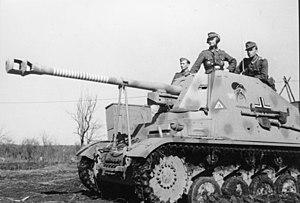
Un chasseur de chars est un véhicule blindé, type particulier de canon automoteur, destiné principalement à la lutte antichar.
Le Marder II est un chasseur de chars allemand construit à partir du châssis du char Panzerkampfwagen II Ausf A, B, C et F, armé d'un canon antichar allemand PaK 40 de 75 mm, ou d'un canon soviétique F-22 modèle 1936 de 76,2 mm rechambrés.
Panzer est un mot d’origine allemande signifiant « blindé » ou bien « carapace ». Si le vocable peut s'appliquer aujourd'hui à tous les engins cuirassés allemands, des origines jusqu'à nos jours, l'usage fait qu'il désigne essentiellement les blindés chenillés à tourelle de l'armée allemande de la Seconde Guerre mondiale, lesquels eurent une conception et un emploi tactique particuliers. Le terme générique est moins utilisé pour les MBT allemands de l'après-guerre, similaires aux autres systèmes d'armes occidentaux. L'historiographie française utilise le pluriel « panzers ». Certains ouvrages français utilisent ce mot comme abréviation de grandes unités blindées, « 2ᵉ Panzer » signifiant « 2ᵉ division blindée » ou « 2. Panzerdivision ».